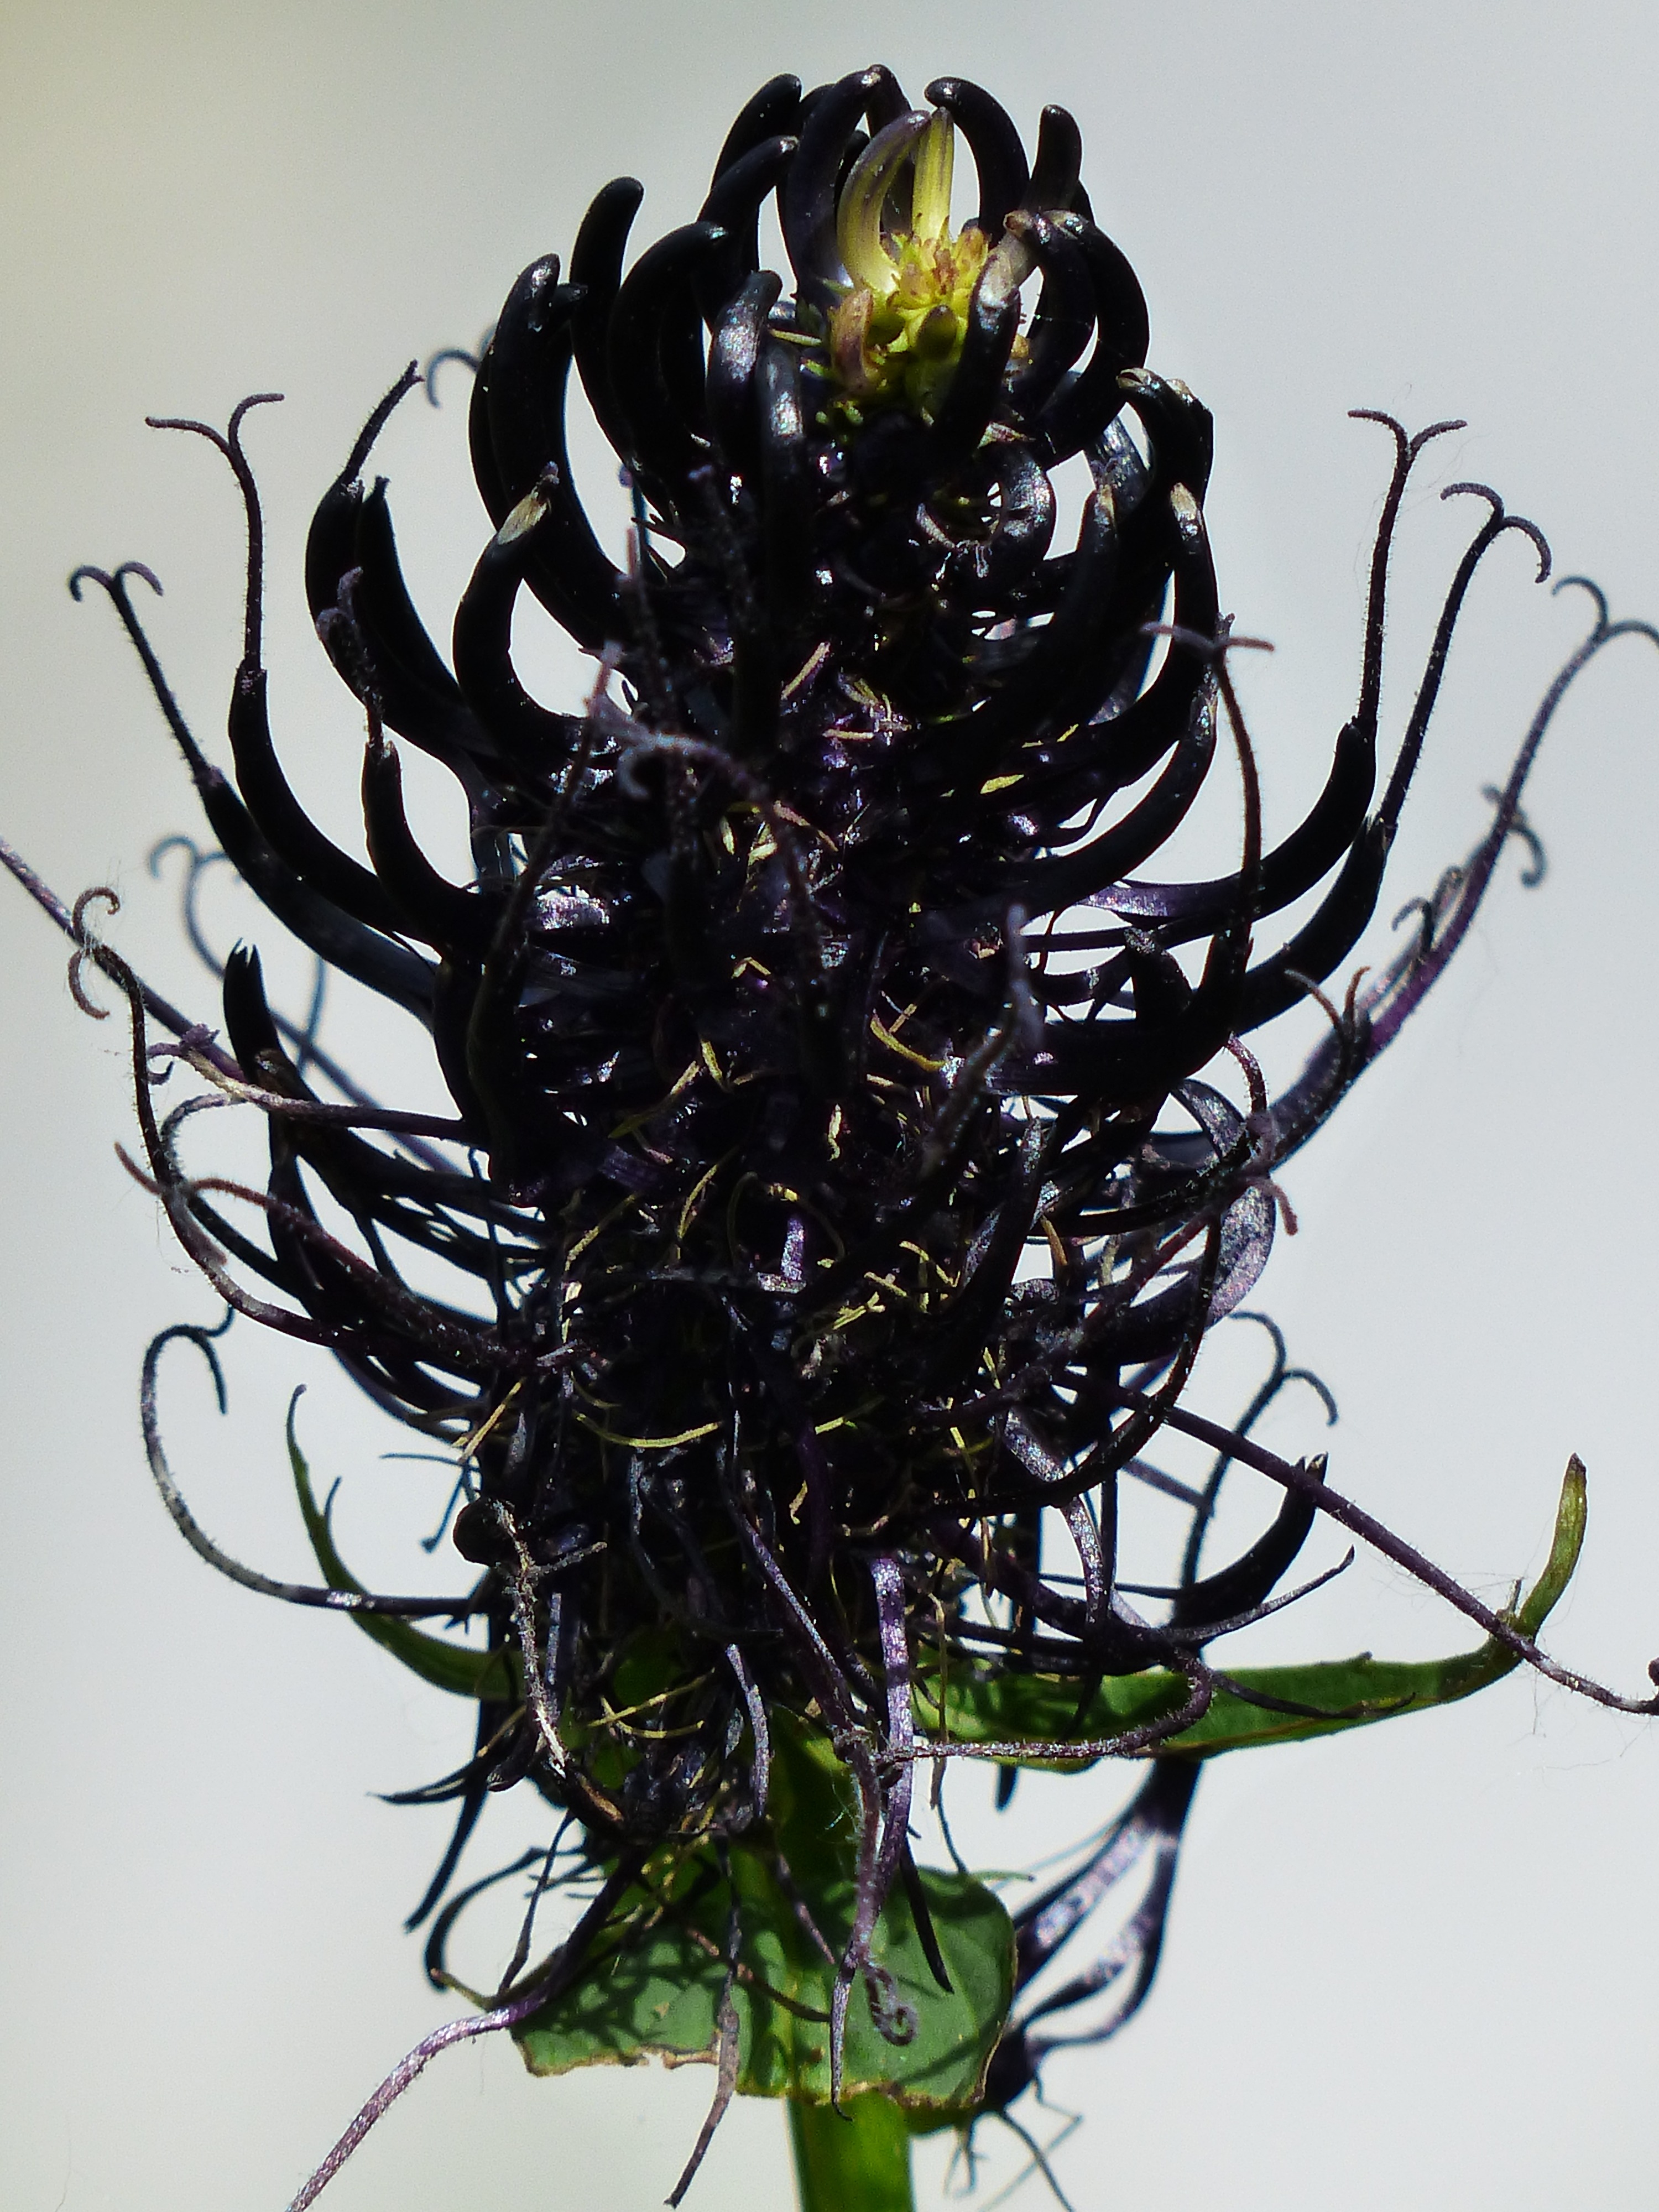
branch, blossom, plant, flower, bloom, botany, black, lighting, flora, twig, art, floristry, flower bouquet, devil's claw, campanulaceae, bell flower greenhouse, floral design, flower arranging, phyteuma, black devil's claw, jet black, black rapunzel, phyteuma nigrum